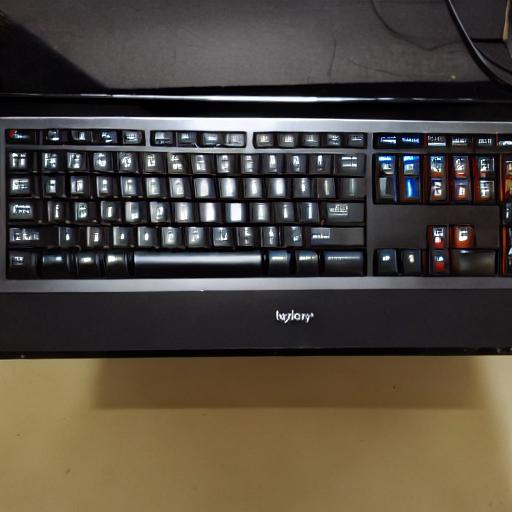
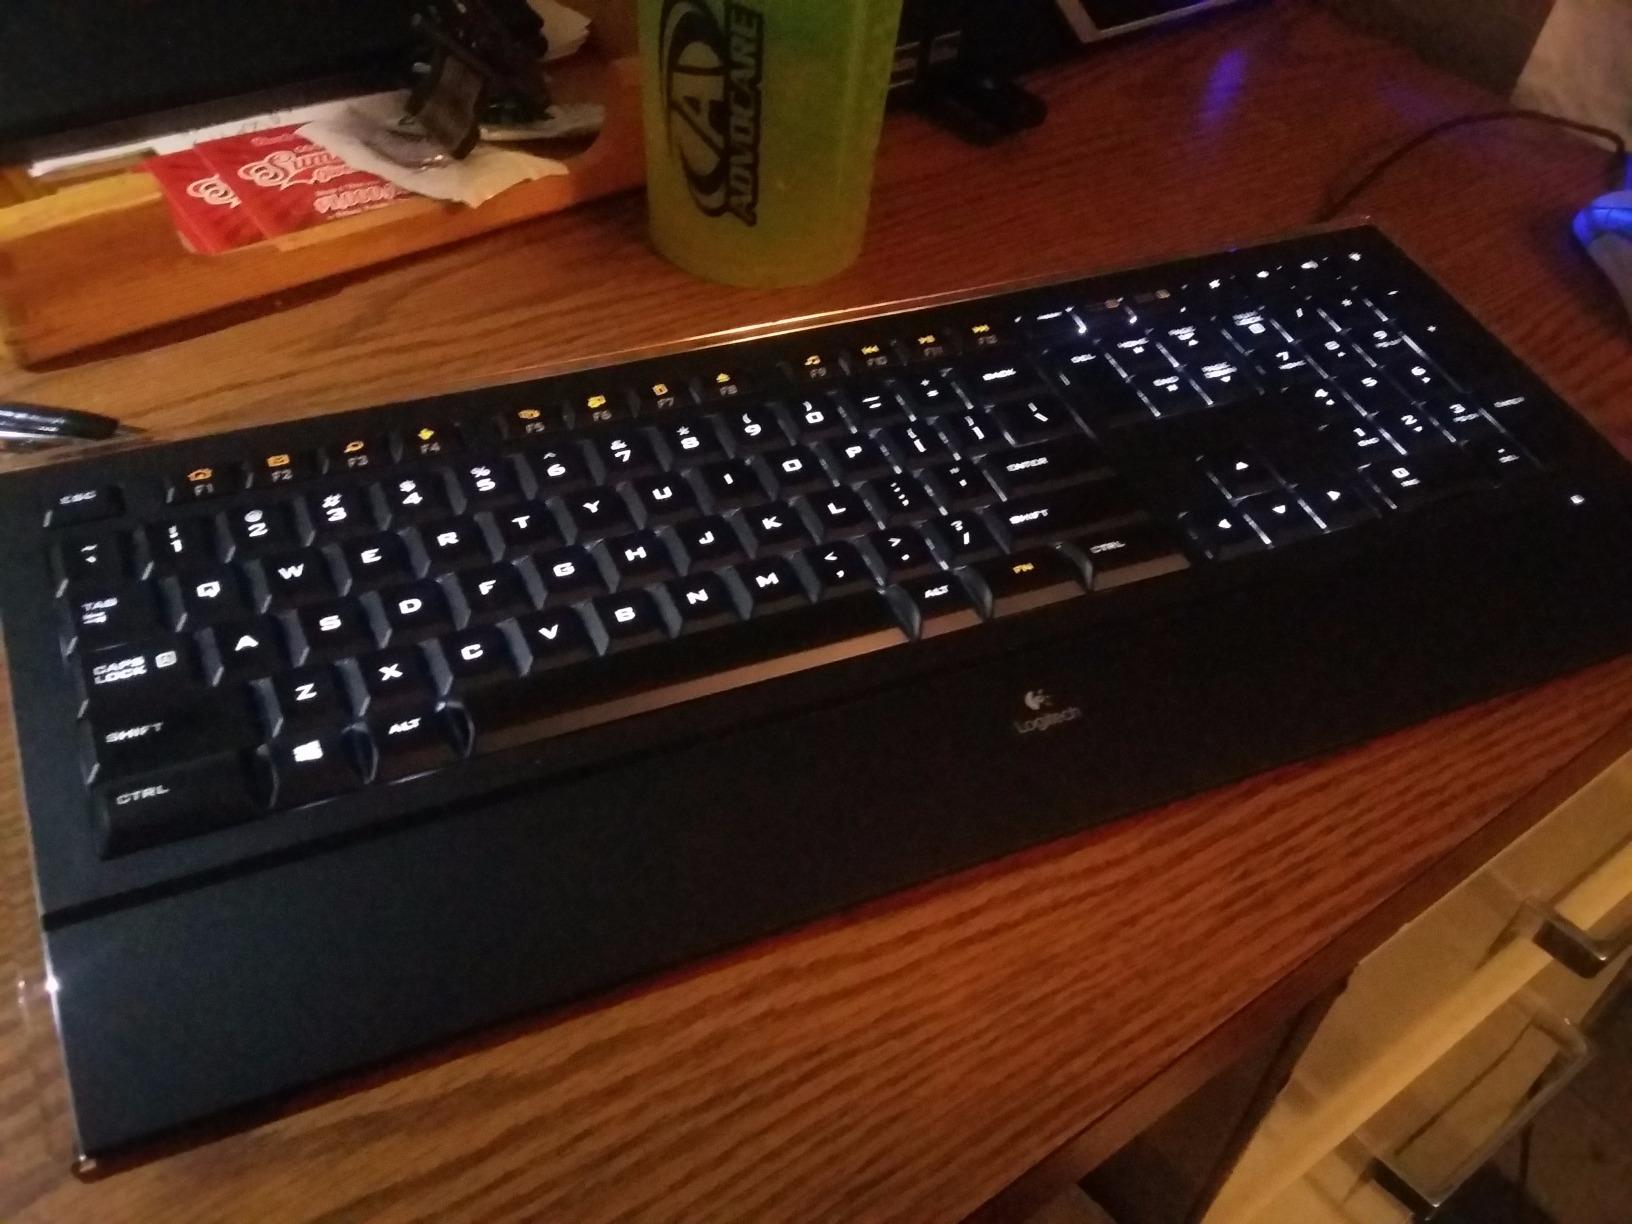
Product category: keyboard
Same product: no